Heart of Men

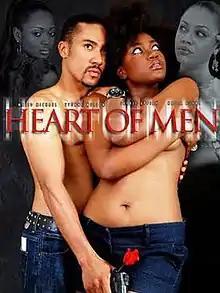
Ghanaian release poster

Heart of Men (Reissued in Nollywood as Forbidden Fruit by Henrikesim Multimedia Concept for International distribution) is a 2009 Ghanaian Nigerian thriller film produced & directed by Frank Rajah Arase, and starring Majid Michel, John Dumelo, Prince David Osei and Yvonne Nelson. It received five nominations at the 6th Africa Movie Academy Awards.